Battle of Julu

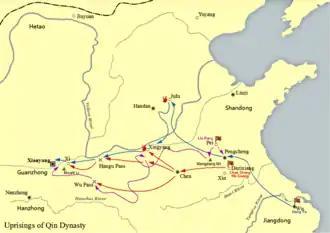
Uprisings of Qin Dynasty, including the location of Julu.

The Battle of Julu was fought in Julu (in present-day Pingxiang County, Xingtai, Hebei, China) in 207 BC primarily between forces of the Qin dynasty and the insurgent state of Chu. The Qin commander was Zhang Han, while the Chu leader was Xiang Yu. The battle concluded with a decisive victory for the rebels over the larger Qin army. The battle marked the decline of Qin military power as the bulk of the Qin armies were destroyed in this battle.